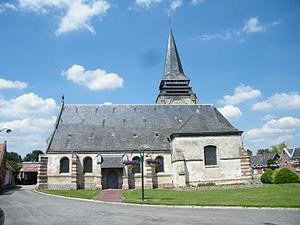
Vue de l'église Saint-Georges.
Cerisy est une commune française située dans le département de la Somme, en région Hauts-de-France. La commune s'appelait autrefois Cerisy-Gailly.
L'église Saint-Georges de Cerisy est située au centre du village de Cerisy dans le département de la Somme à environ 35 km à l'est d'Amiens.
Cet article recense les monuments historiques français classés en 1919.